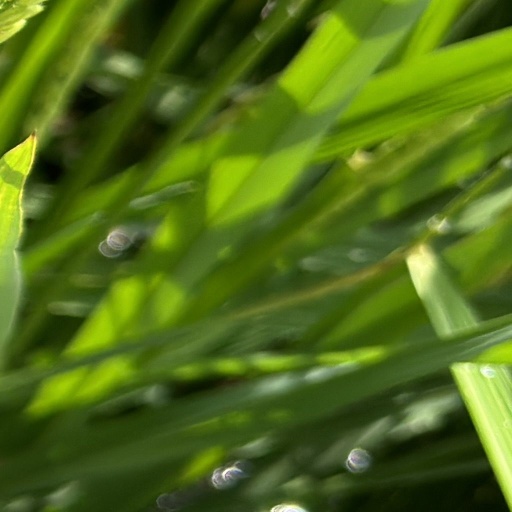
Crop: rice